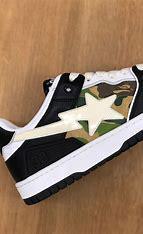
Brand: BAPE
Model: Bapesta